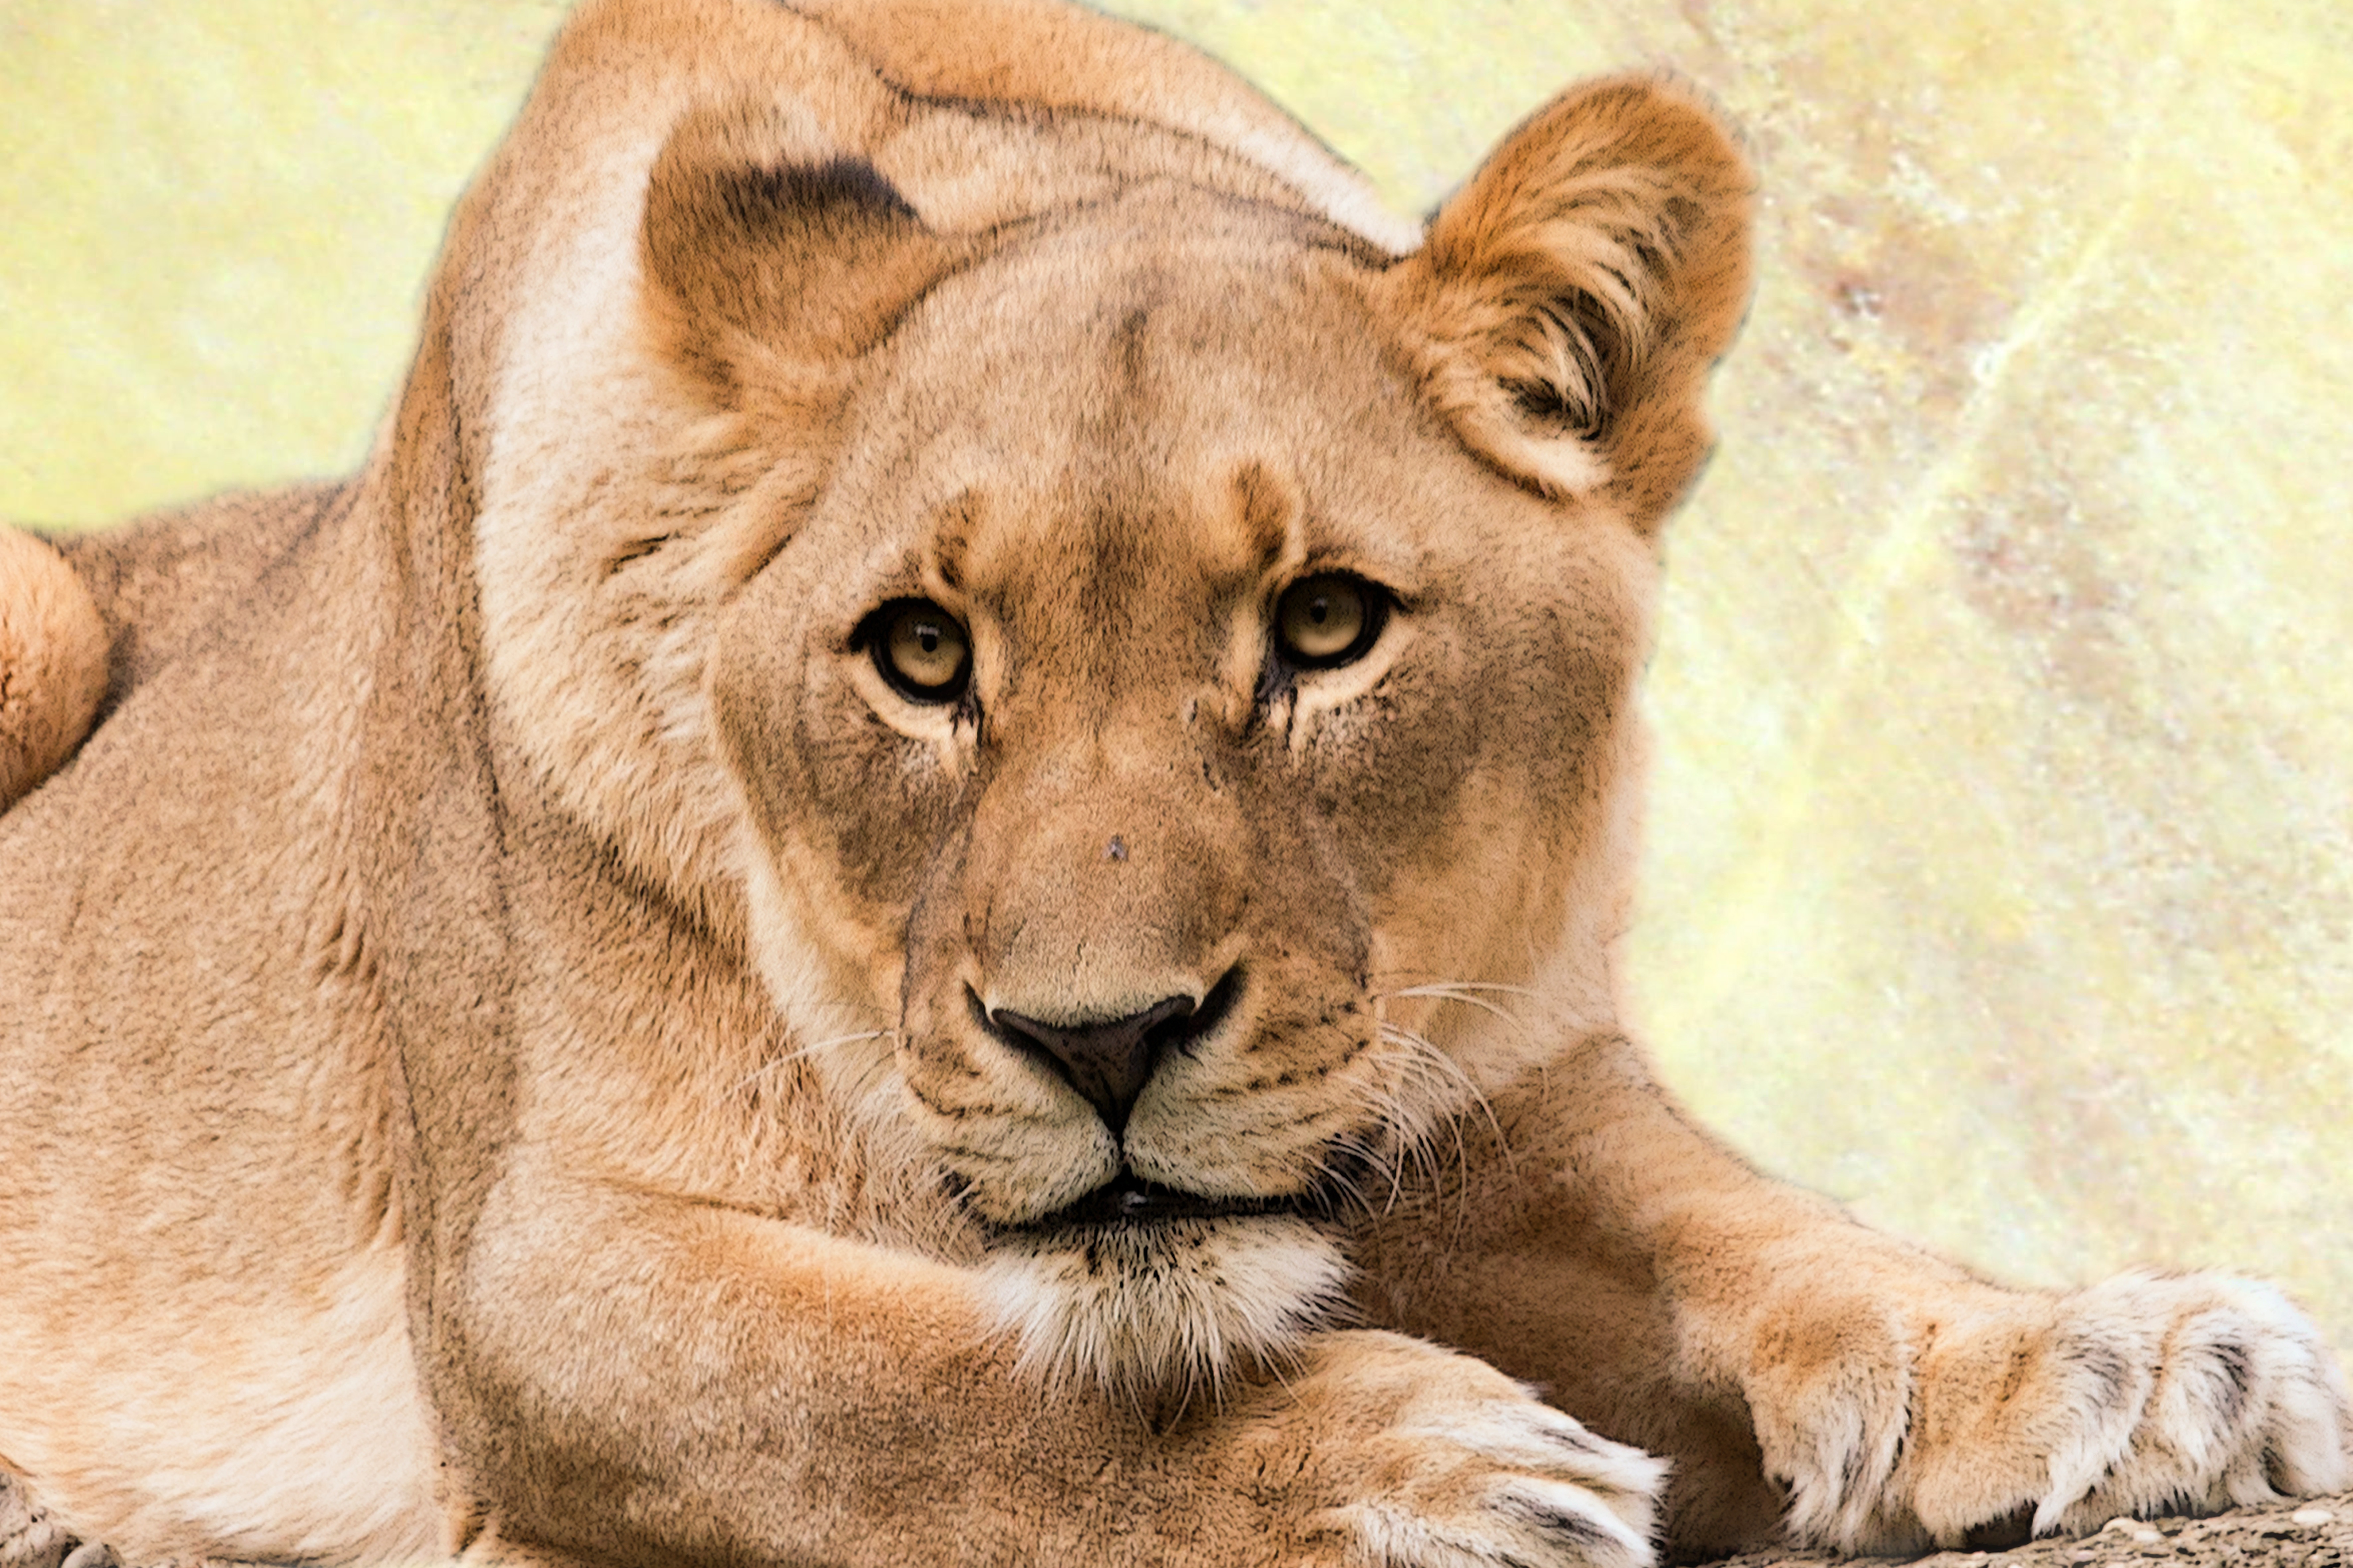
nature, wilderness, animal, wildlife, wild, portrait, cat, africa, mammal, predator, national park, fauna, lion, lioness, big cat, whiskers, snout, vertebrate, botswana, wildcat, animal world, safari, puma, carnivores, panthera leo, big cats, cat like mammal, dog breed group, masai lion